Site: brandenburg
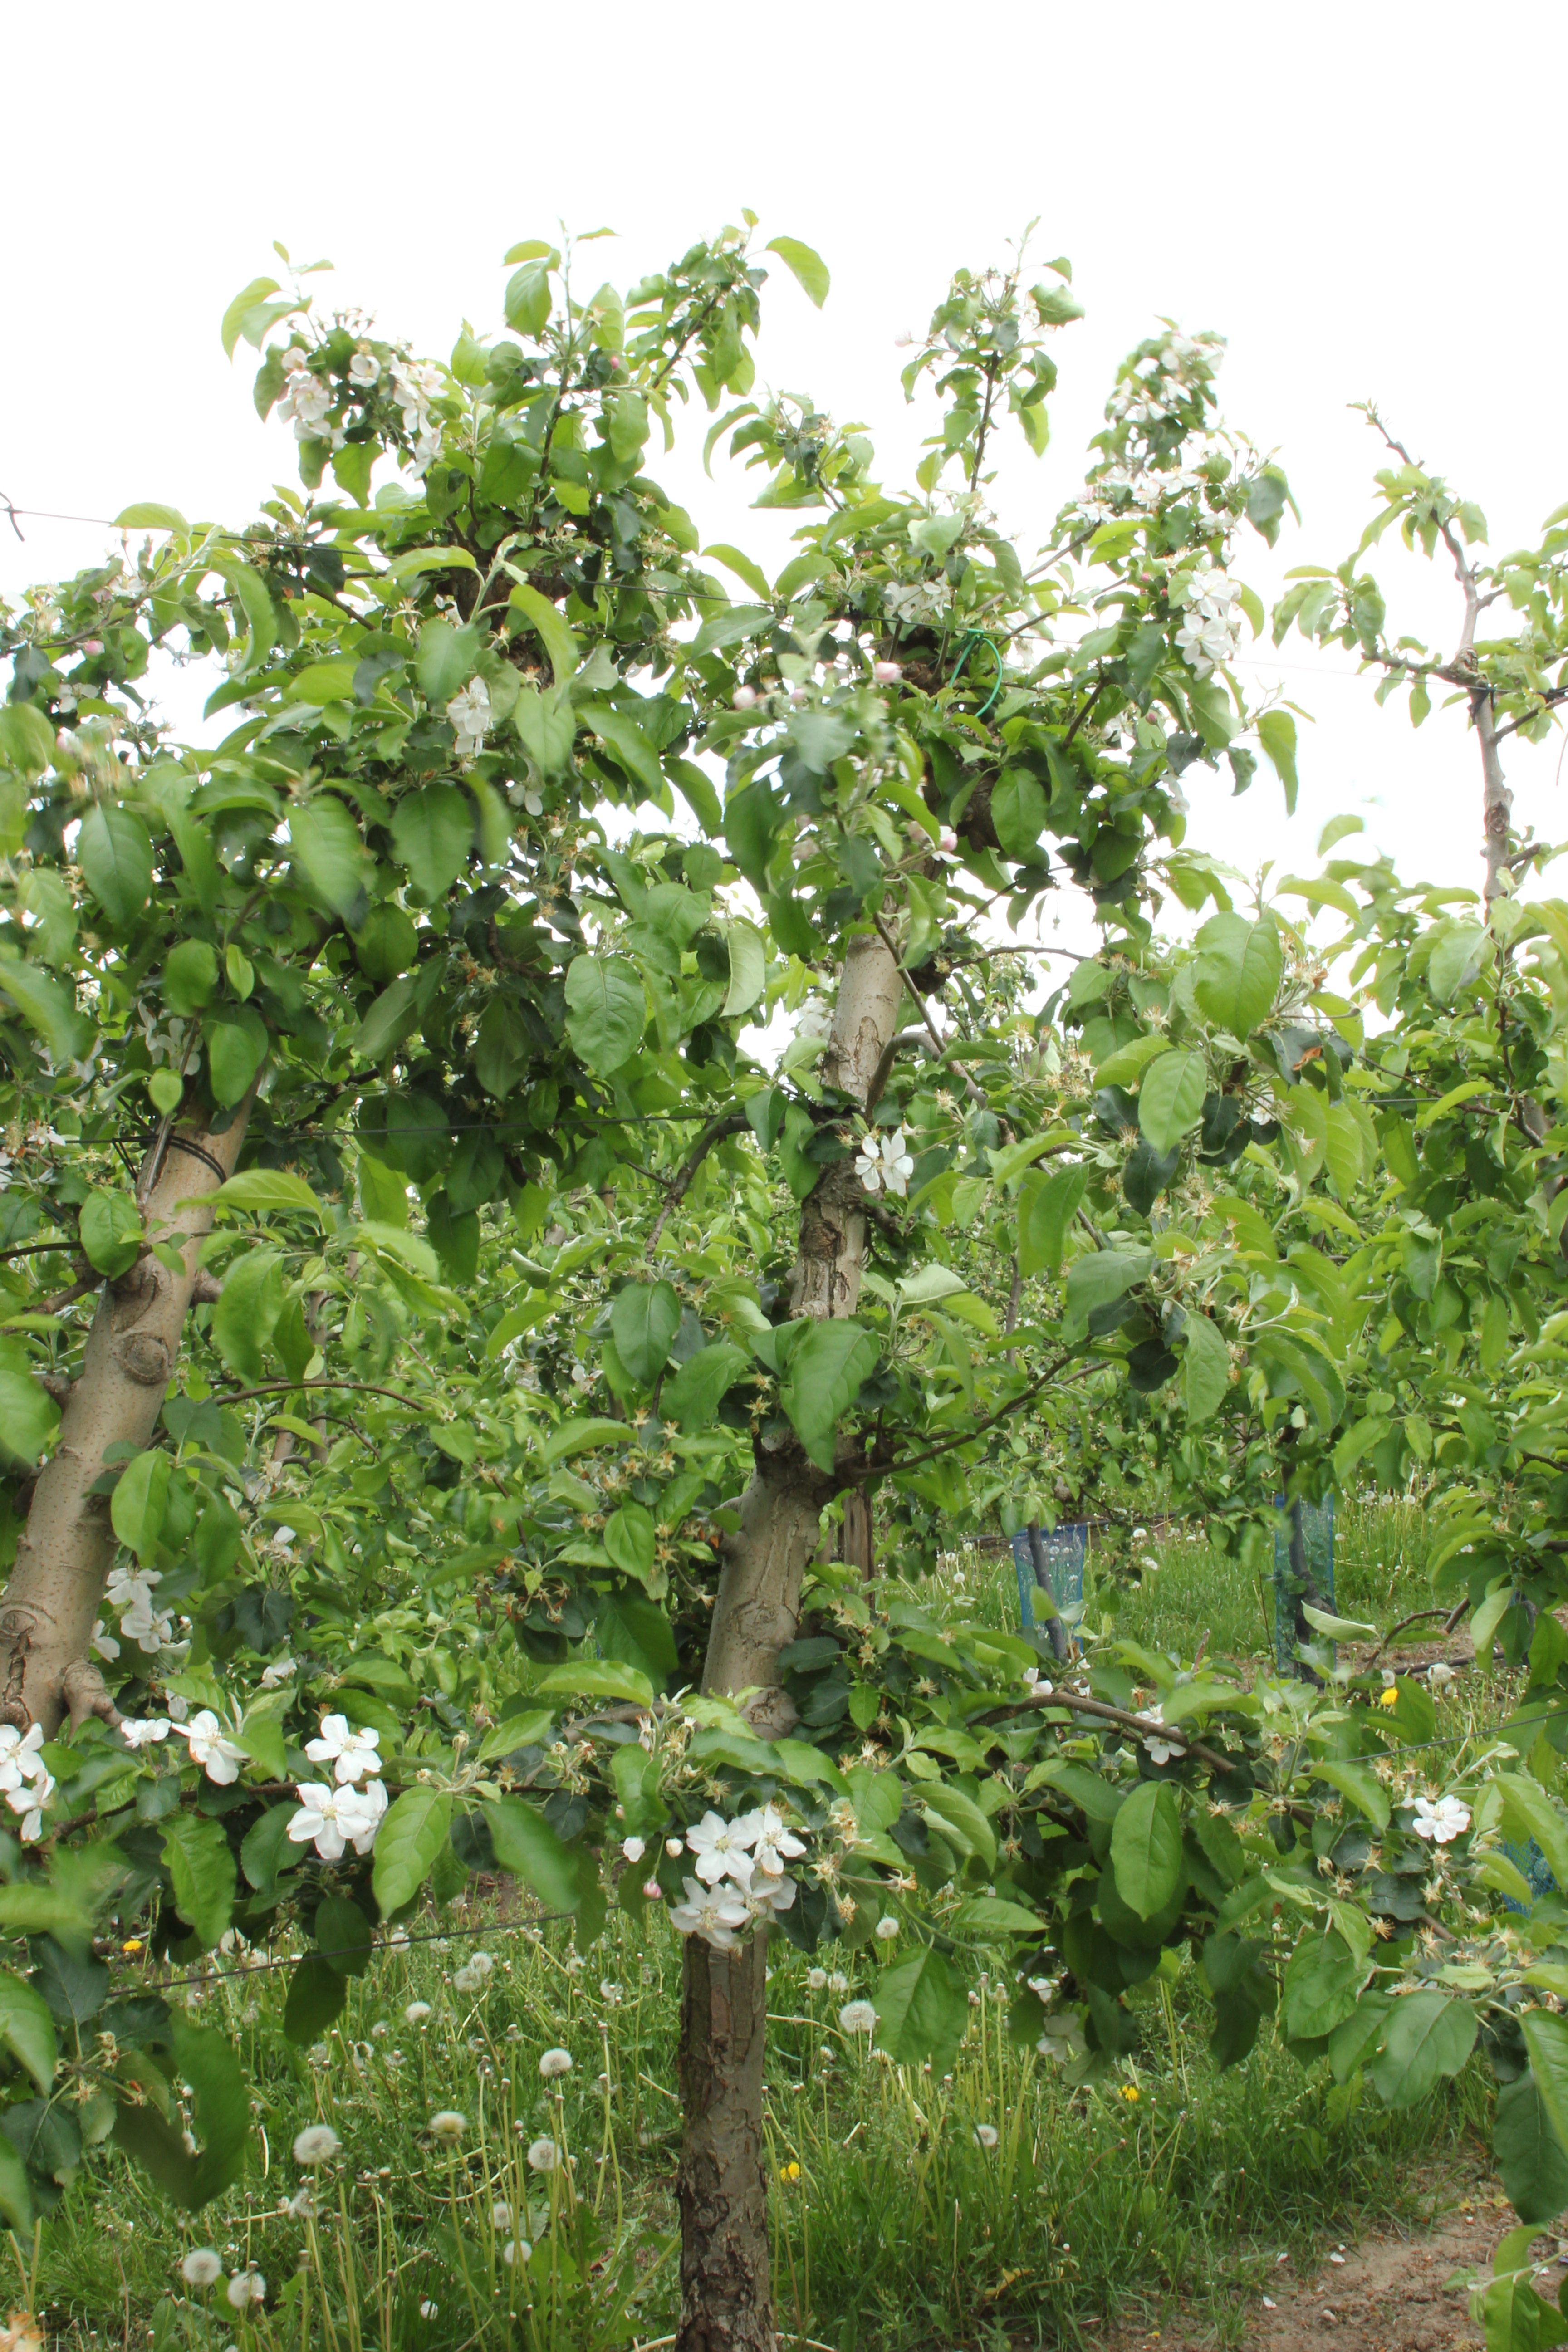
Growth stage (BBCH 67): Flowering